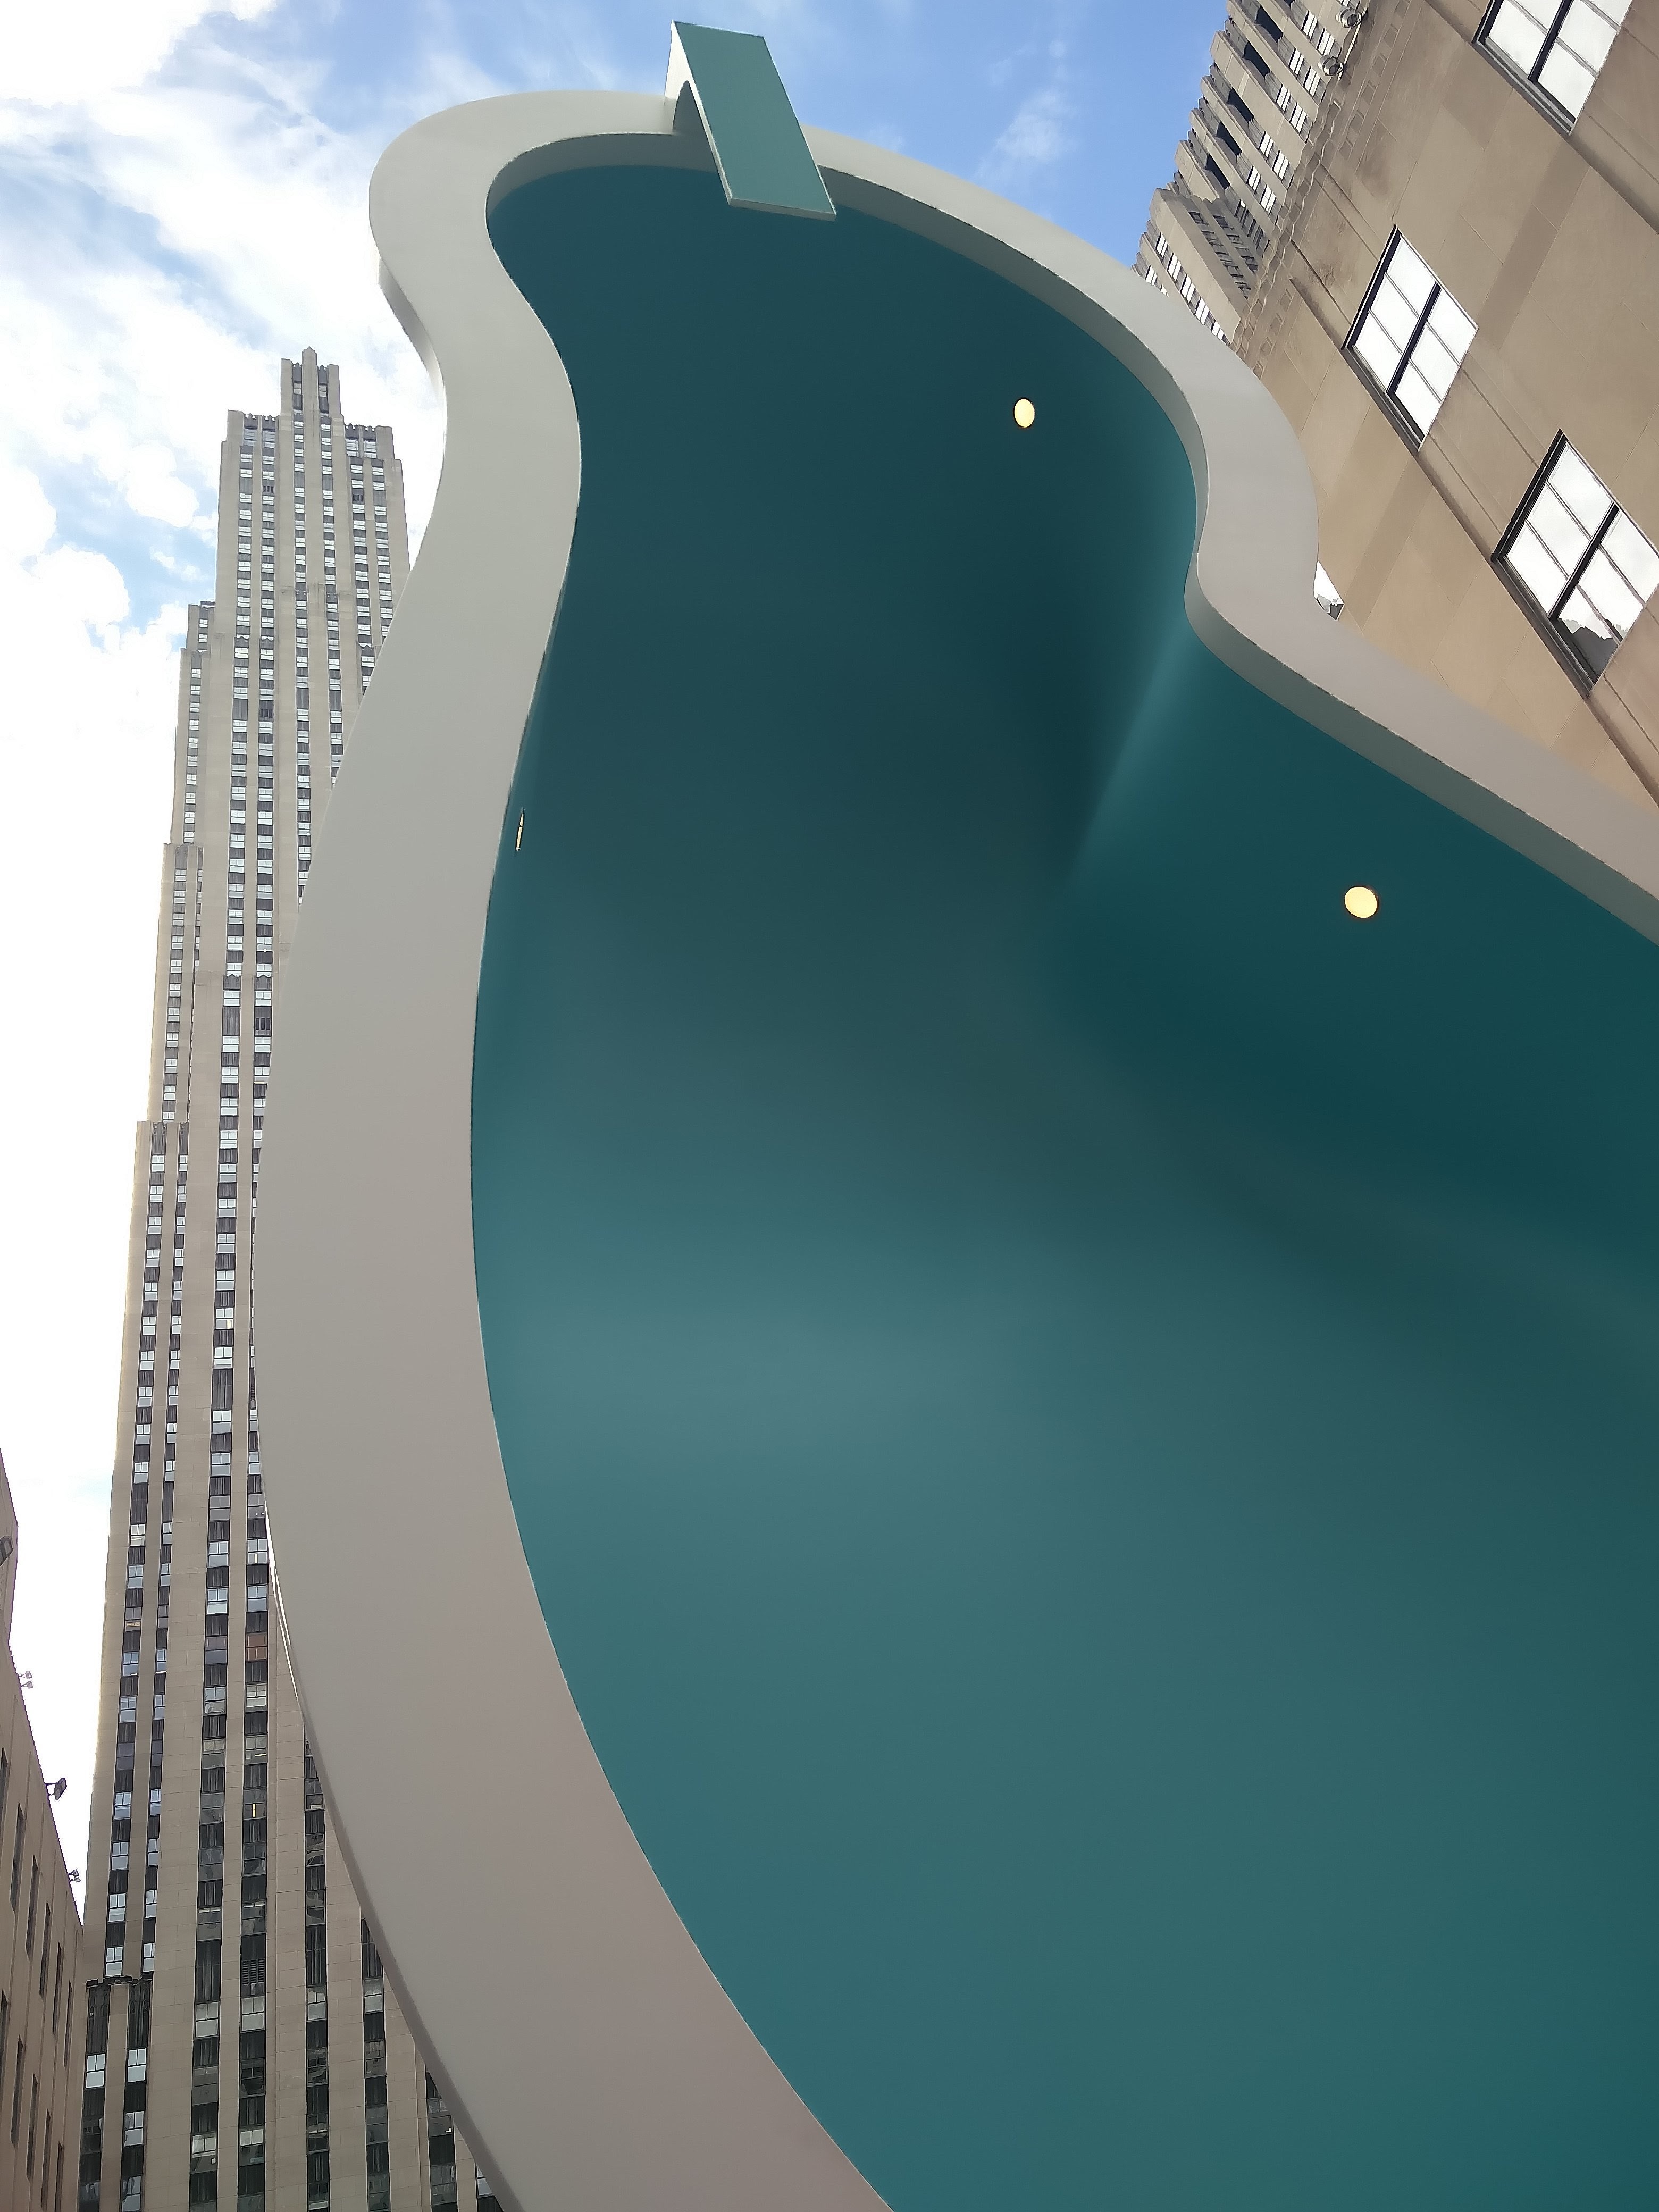
structure, skyscraper, stadium